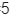
Number: 5